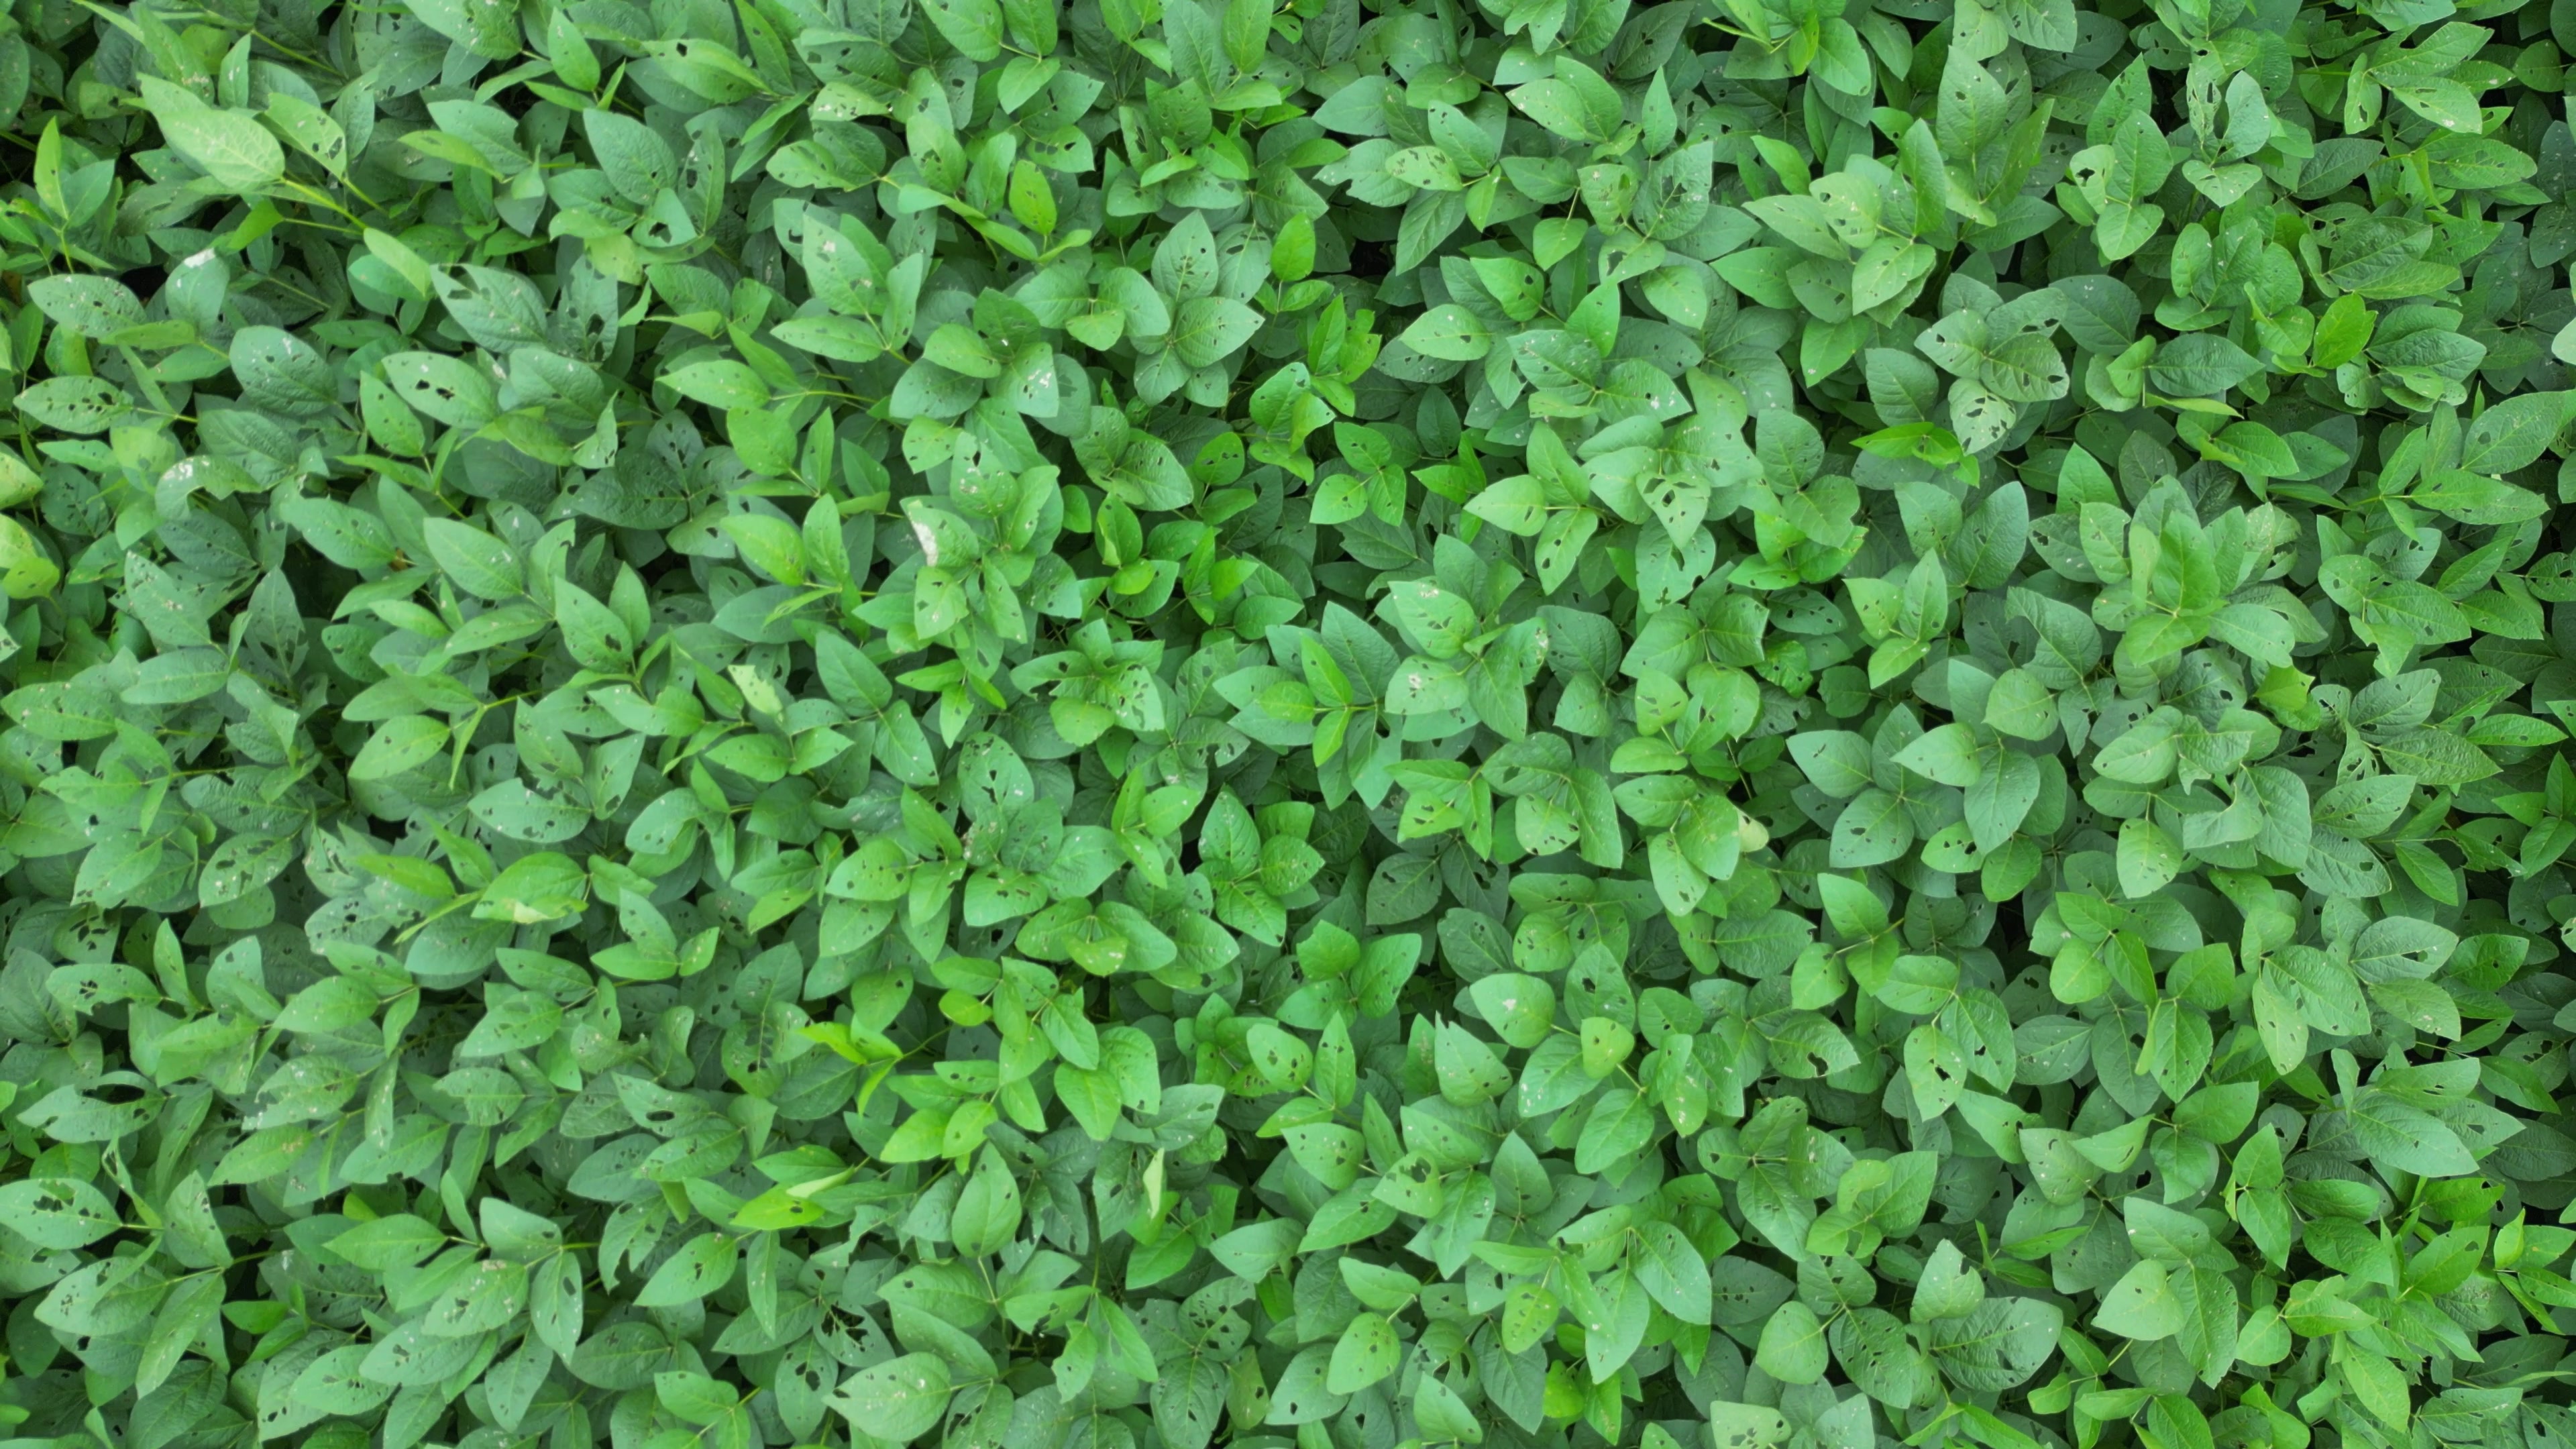
Label: Semilooper_Pest